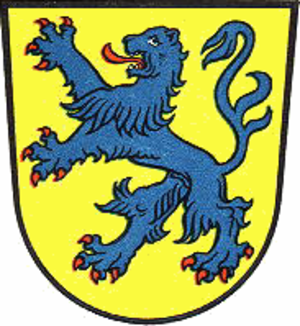
Rethem (Aller)
Coat of arms of Rethem (Aller)
Rethem er en bykommune der er administrationsby i Samtgemeinde Rethem/Aller i Landkreis Heidekreis, i den centrale del af den tyske delstat Niedersachsen.